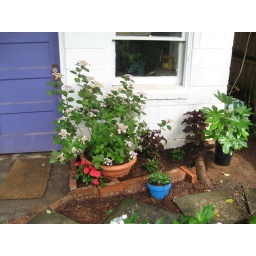
new under shed window bed